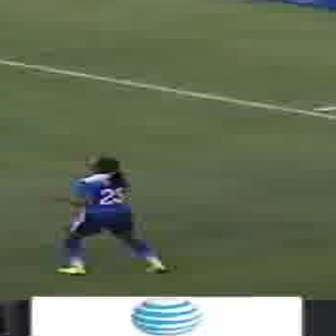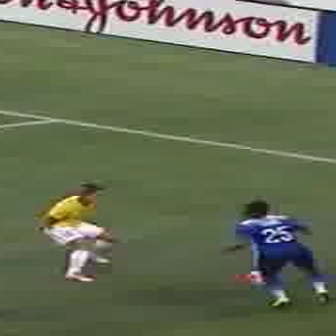
  Please identify the target specified by the bounding box [47,156,165,273] in the first image and locate it in the second image. Return the coordinates in [x_min,y_min,x_max,y_max] format.
Answer: [217,197,325,305]